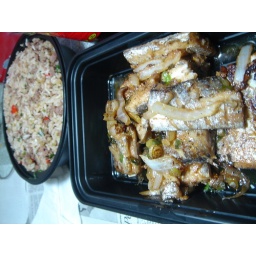
Belt fish and dirty rice in the back